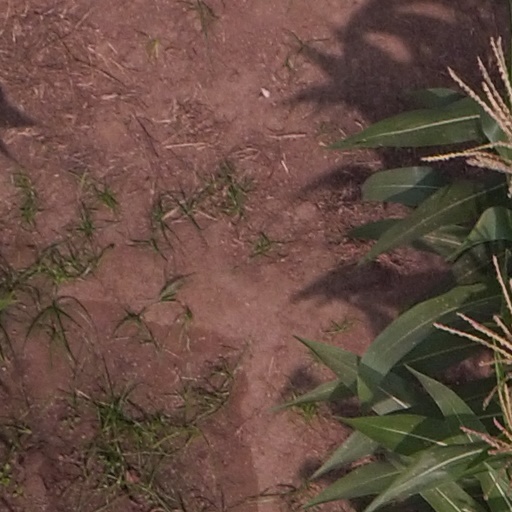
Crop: maize; corn